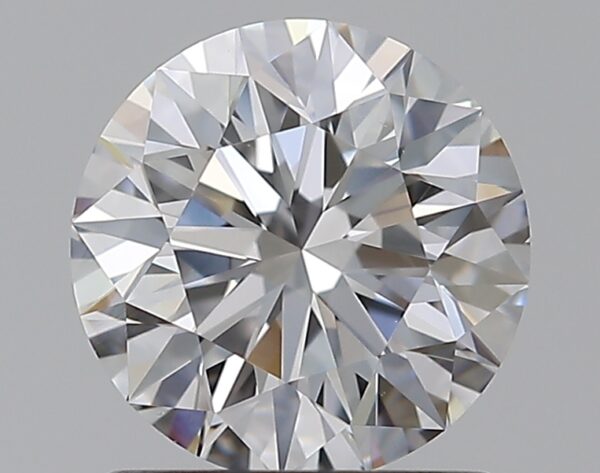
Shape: round
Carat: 1
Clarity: VS1
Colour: D
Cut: EX
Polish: EX
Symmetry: EX
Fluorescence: N
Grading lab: GIA
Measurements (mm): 6.37 x 6.41 x 4.01